Ben's at Home

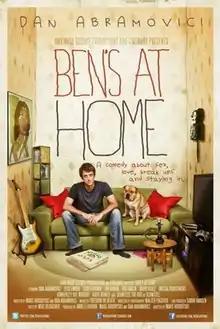
Poster

Ben's at Home is a 2014 Canadian romantic comedy film, directed by Mars Horodyski. The film stars Dan Abramovici as Ben, a man who responds to an emotional breakup on the eve of his 30th birthday by rearranging his life so that he will never have to leave his apartment again, only to have his desire to live as a hermit challenged when he and Jess (Jessica Embro), a regular driver for his food delivery service, develop a romantic interest in each other.